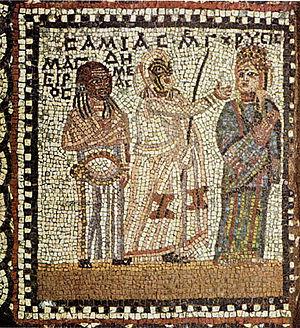
Des thématiques transgenres sont présentes dans la société et la religion du monde grec antique sous différentes formes : intersexuation, travestissement, androgynie voire transidentité.